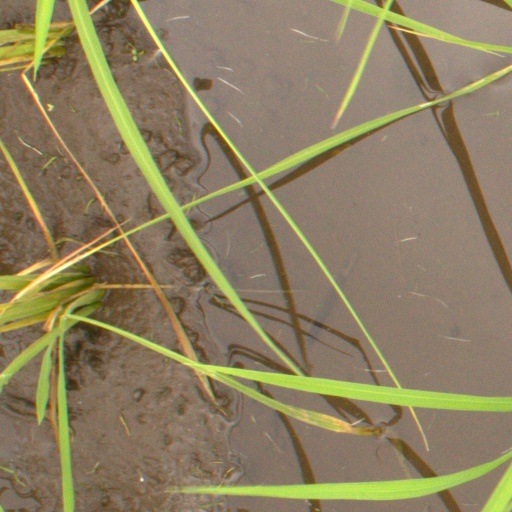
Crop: rice